Wheelhouse (archaeology)

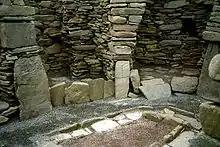
The interior of a Jarlshof wheelhouse showing bays between the stone piers

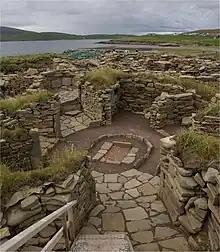
Wheelhouse at the archæological site of Old Scatness, Shetland

In archaeology, a wheelhouse is a prehistoric structure from the Iron Age found in Scotland. The term was first coined after the discovery of a ruined mound in 1855. The distinctive architectural form related to the complex roundhouses constitute the main settlement type in the Western Isles in the closing centuries BC. A total of 62 sites have now been identified in the Northern and Western Isles, and on the north coast of Caithness and Sutherland.